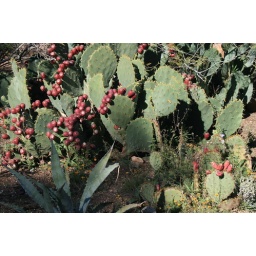
The desert has it's own beauty without the handblown glass display. The natural habitat, flowers and cacti - in Phoenix.